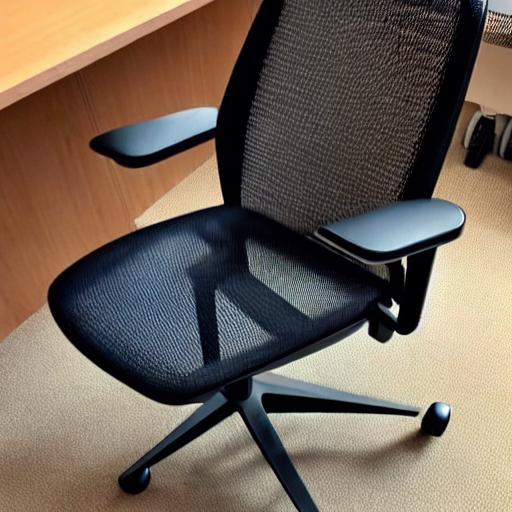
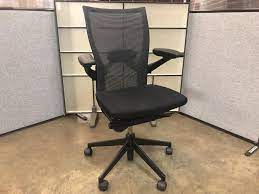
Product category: items_chair
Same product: no